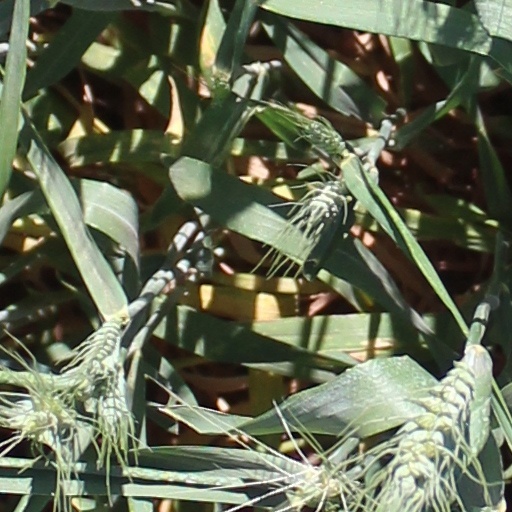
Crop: wheat